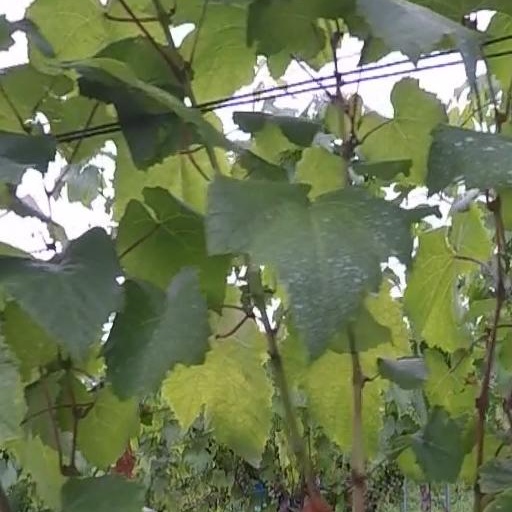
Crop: grape